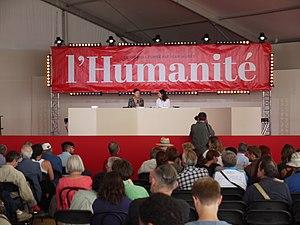
Gisèle Sapiro lors de la fête de l'Humanité le 15 septembre 2018
Ahed Tamimi, ou Ahed al-Tamimi, née le 31 janvier 2001 à Nabi Salih, est une adolescente activiste palestinienne qui agit contre l'occupation des territoires palestiniens.
Gisèle Sapiro est une sociologue française.